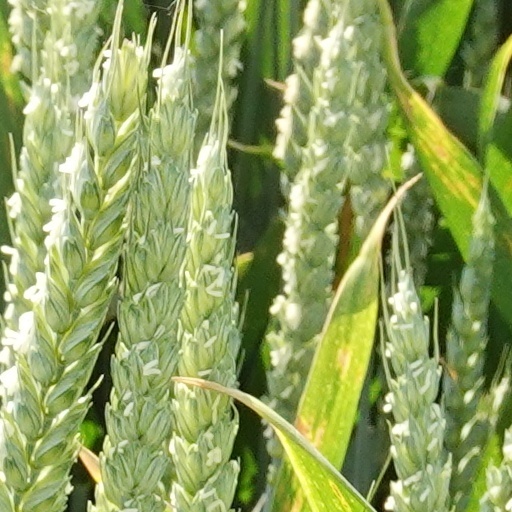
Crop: wheat